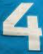
Number: 4